Harry Arthur Saintsbury

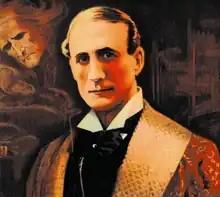
Saintsbury as Sherlock Holmes, c. 1903

Harry Arthur Saintsbury, usually called H. A. Saintsbury (18 December 1869 – 19 June 1939), was an English actor and playwright. A leading man, he became well known for his stage interpretation of Sherlock Holmes, was an early mentor of Charlie Chaplin, and is considered an authority on the work of Sir Henry Irving.